Wetland deposits in Scandinavia

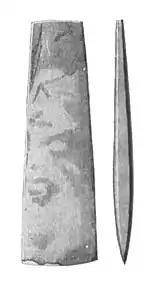
Flint axes were often deposited in wetlands in the Neolithic

Flint axes were also placed in bogs during the Neolithic, with examples having been identified as belonging to the Early, Middle, and Late periods of this era. In some instances they are associated with earthenware deposits, although in others they are found alone; this is particularly evident in the Scania area, where earthenware deposits are scarce. In various cases, multiple axes were deposited in the same place; one such example was found under controlled excavation conditions at Gamla Wärslätt in Billinge Parish, Scania. Here, four Early Neolithic flint axes were found close to each other, in what had evidently been peat at the time of deposition, for one was found standing vertically, and the other horizontally. It was believed that they had not been deposited together in one event, but independently. In a few instance, it is clear that simple copper axes, which had been imported into Scandinavia from southern Europe, were deposited in wetlands from the Early Neolithic onward.